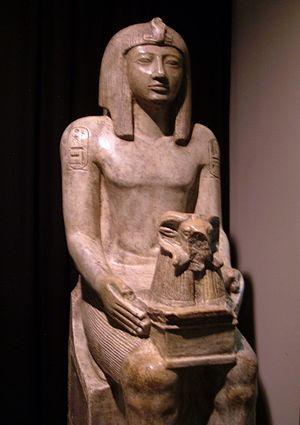
Vers 1230/1220 av. J.-C. : date possible de l’expédition des Achéens et des Éoliens contre Troie selon la tradition. La guerre de Troie est sans doute le résumé de multiples expéditions menées en Asie mineure par l’aristocratie mycénienne en quête de pillages. Il n’y a pas de preuves archéologiques à son existence, même si la ville a bien été détruite à plusieurs reprises entre 1330 et 1135 av. J.-C..